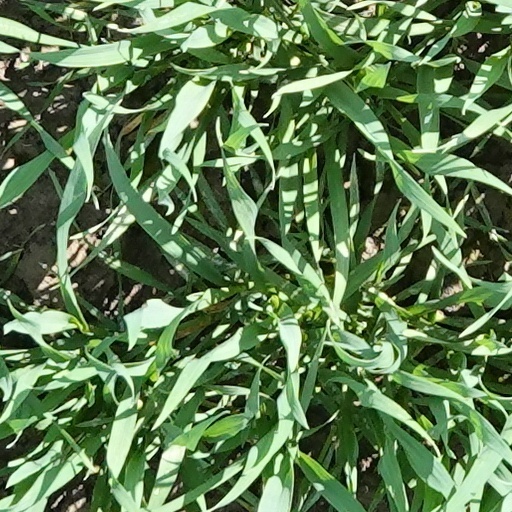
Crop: wheat